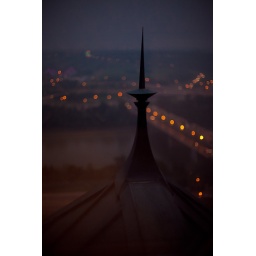
View from an 8th floor window in the Hotel MacDonald of the hazy Edmonton river valley.